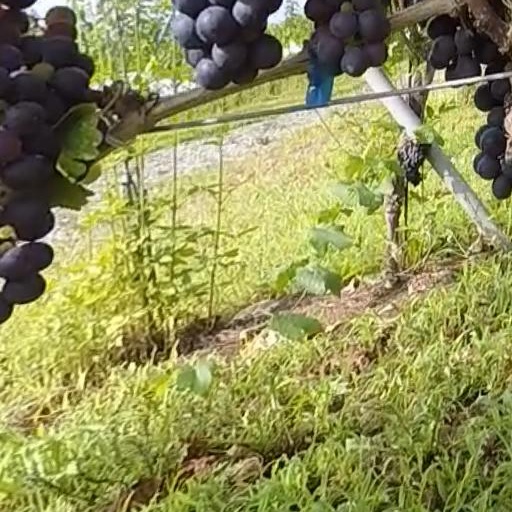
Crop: grape